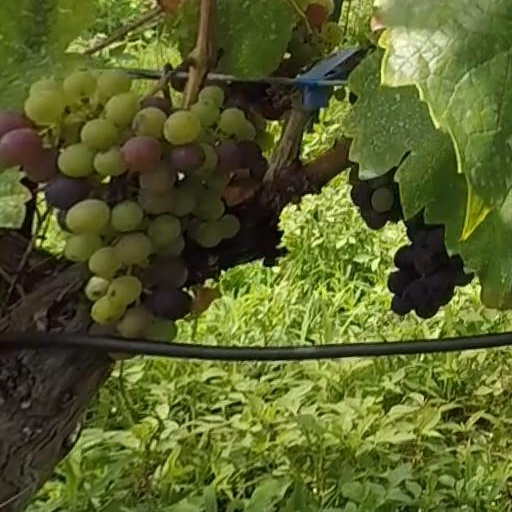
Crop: grape